GWR 4073 Class 7027 Thornbury Castle

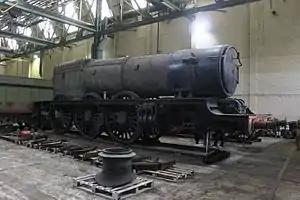
7027 "Thornbury Castle" undergoing restoration at Weston-super-Mare, 2016

7027 "Thornbury Castle" is a steam locomotive of the GWR 'Castle' Class, built in August 1949. Its first shed allocation was Plymouth Laira. Its March 1959 shed allocation was Old Oak Common. Its last shed allocation was Reading. It was withdrawn in December 1963 and arrived at Woodham Brothers scrapyard in Barry, South Wales in May 1964. Stored at various locations for 50+ years, the locomotive has now been broken up with the boiler to be used for a 47XX freight locomotive.